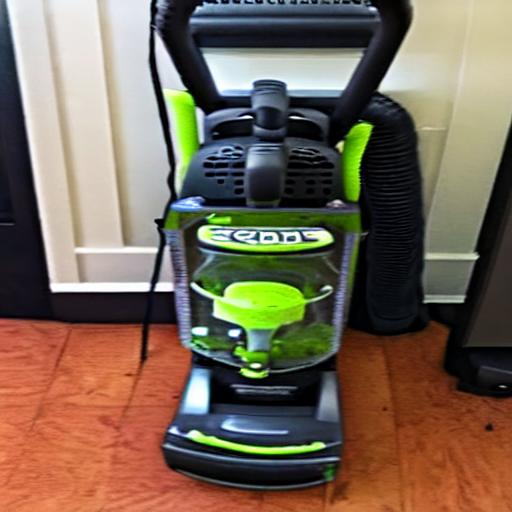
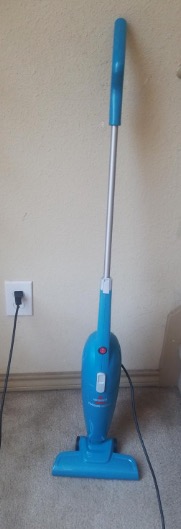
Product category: items_vacuum
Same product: no